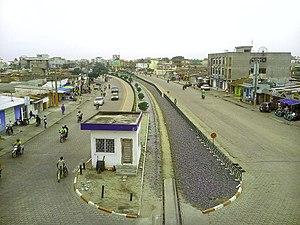
Quatier de Cotonou Houéyiho This is an image with the theme ""Africa on the Move or Transport"" from: Benin"
Le 11ᵉ arrondissement de Cotonou est l'un des treize arrondissements de la commune de Cotonou dans le département du Littoral au Bénin.